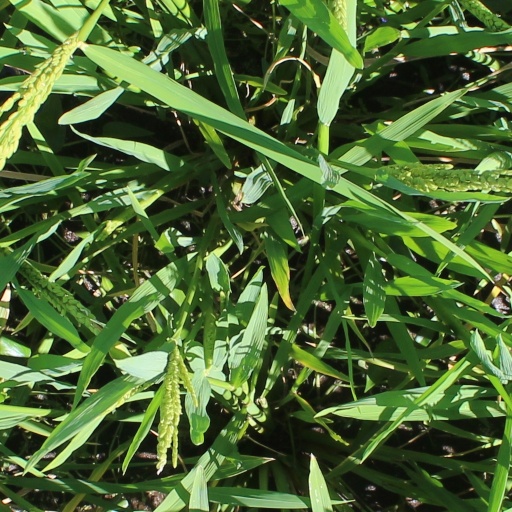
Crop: rice